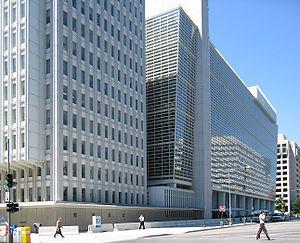
La Banque mondiale, parfois abrégée BM est une institution financière internationale qui accorde des prêts à effet de levier à des pays en développement pour des projets d'investissement.
Le bonheur est un état ressenti comme agréable, équilibré et durable par quiconque estime être parvenu à la satisfaction de ses aspirations et désirs et éprouve alors un sentiment de plénitude et de sérénité.